Polymer stabilizer

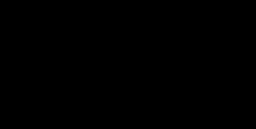
Tris(2,4-di-tert-butylphenyl)phosphite, a phosphite widely used as a secondary antioxidant in polymers.

Secondary antioxidants act to remove organic hydroperoxides (ROOH) formed by the action of primary antioxidants. Hydroperoxides are less reactive than radical species but can initiate fresh radical reactions: